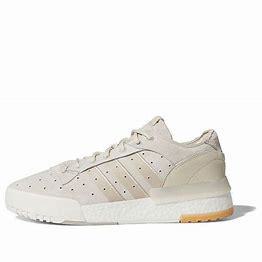
Brand: adidas
Model: Rivalry Rm Skate